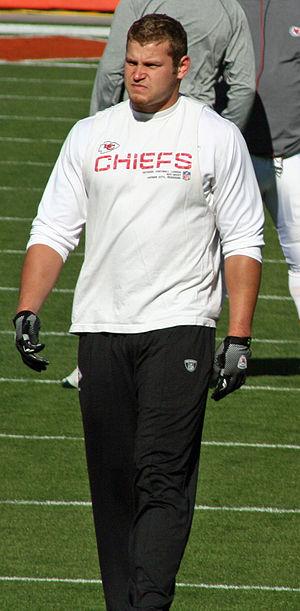
Jake Nicholas O'Connell est un joueur américain de football américain. Il joue actuellement avec les Broncos de Denver.